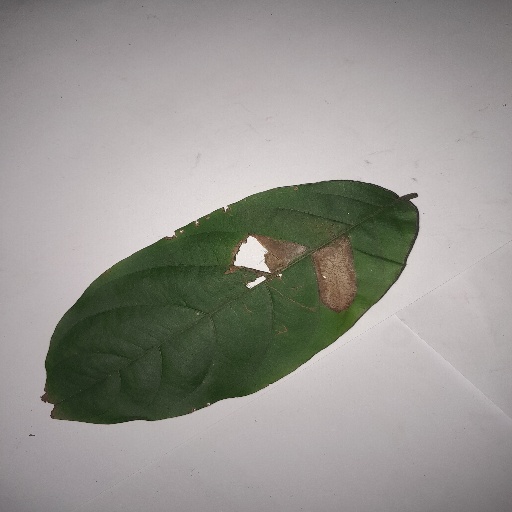
Species: HariTaki
Leaf condition: Bacterial Spot